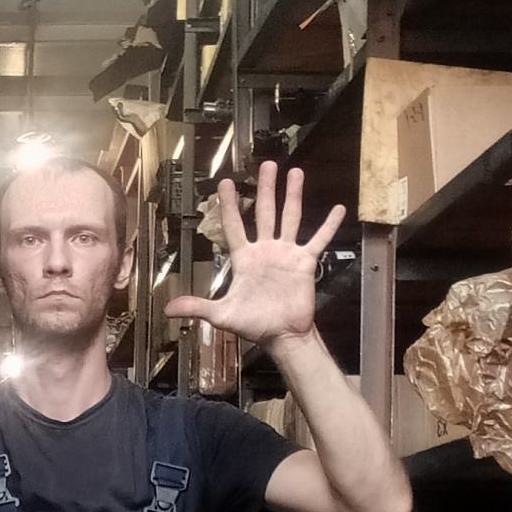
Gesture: palm